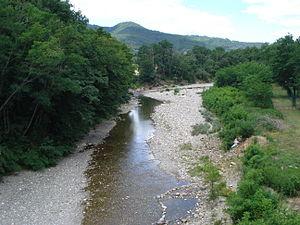
Cendras (Gard, Fr), le Galeizon
Le Galeizon est une rivière de France, dans la région Occitanie, dans les départements du Gard et de la Lozère, affluent droit du Gardon d'Alès, donc sous-affluent du fleuve le Rhône par le Gardon.
Cendras est une commune française située dans le département du Gard en région Occitanie.